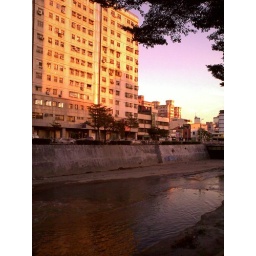
the river (okay, gutter) by my parents' house w/ glowing sunset reflection